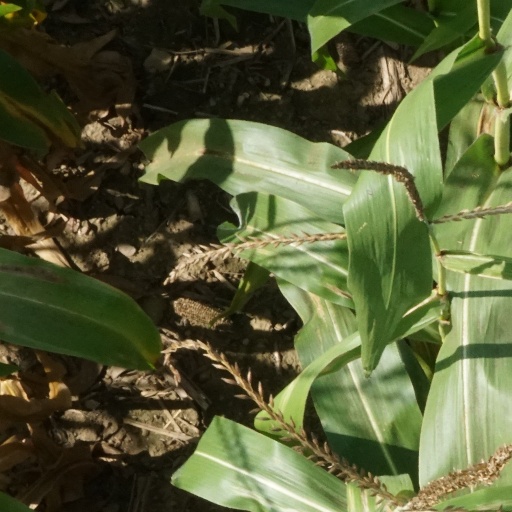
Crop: maize; corn